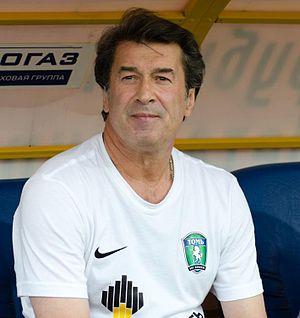
Anatoli Viktorovitch Davydov est un footballeur professionnel russe né le 13 novembre 1953 à Toula.